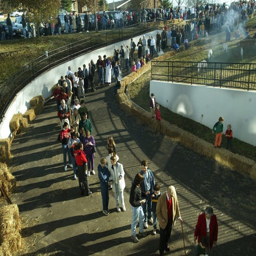
hundreds of people lined up to see the the annual walk